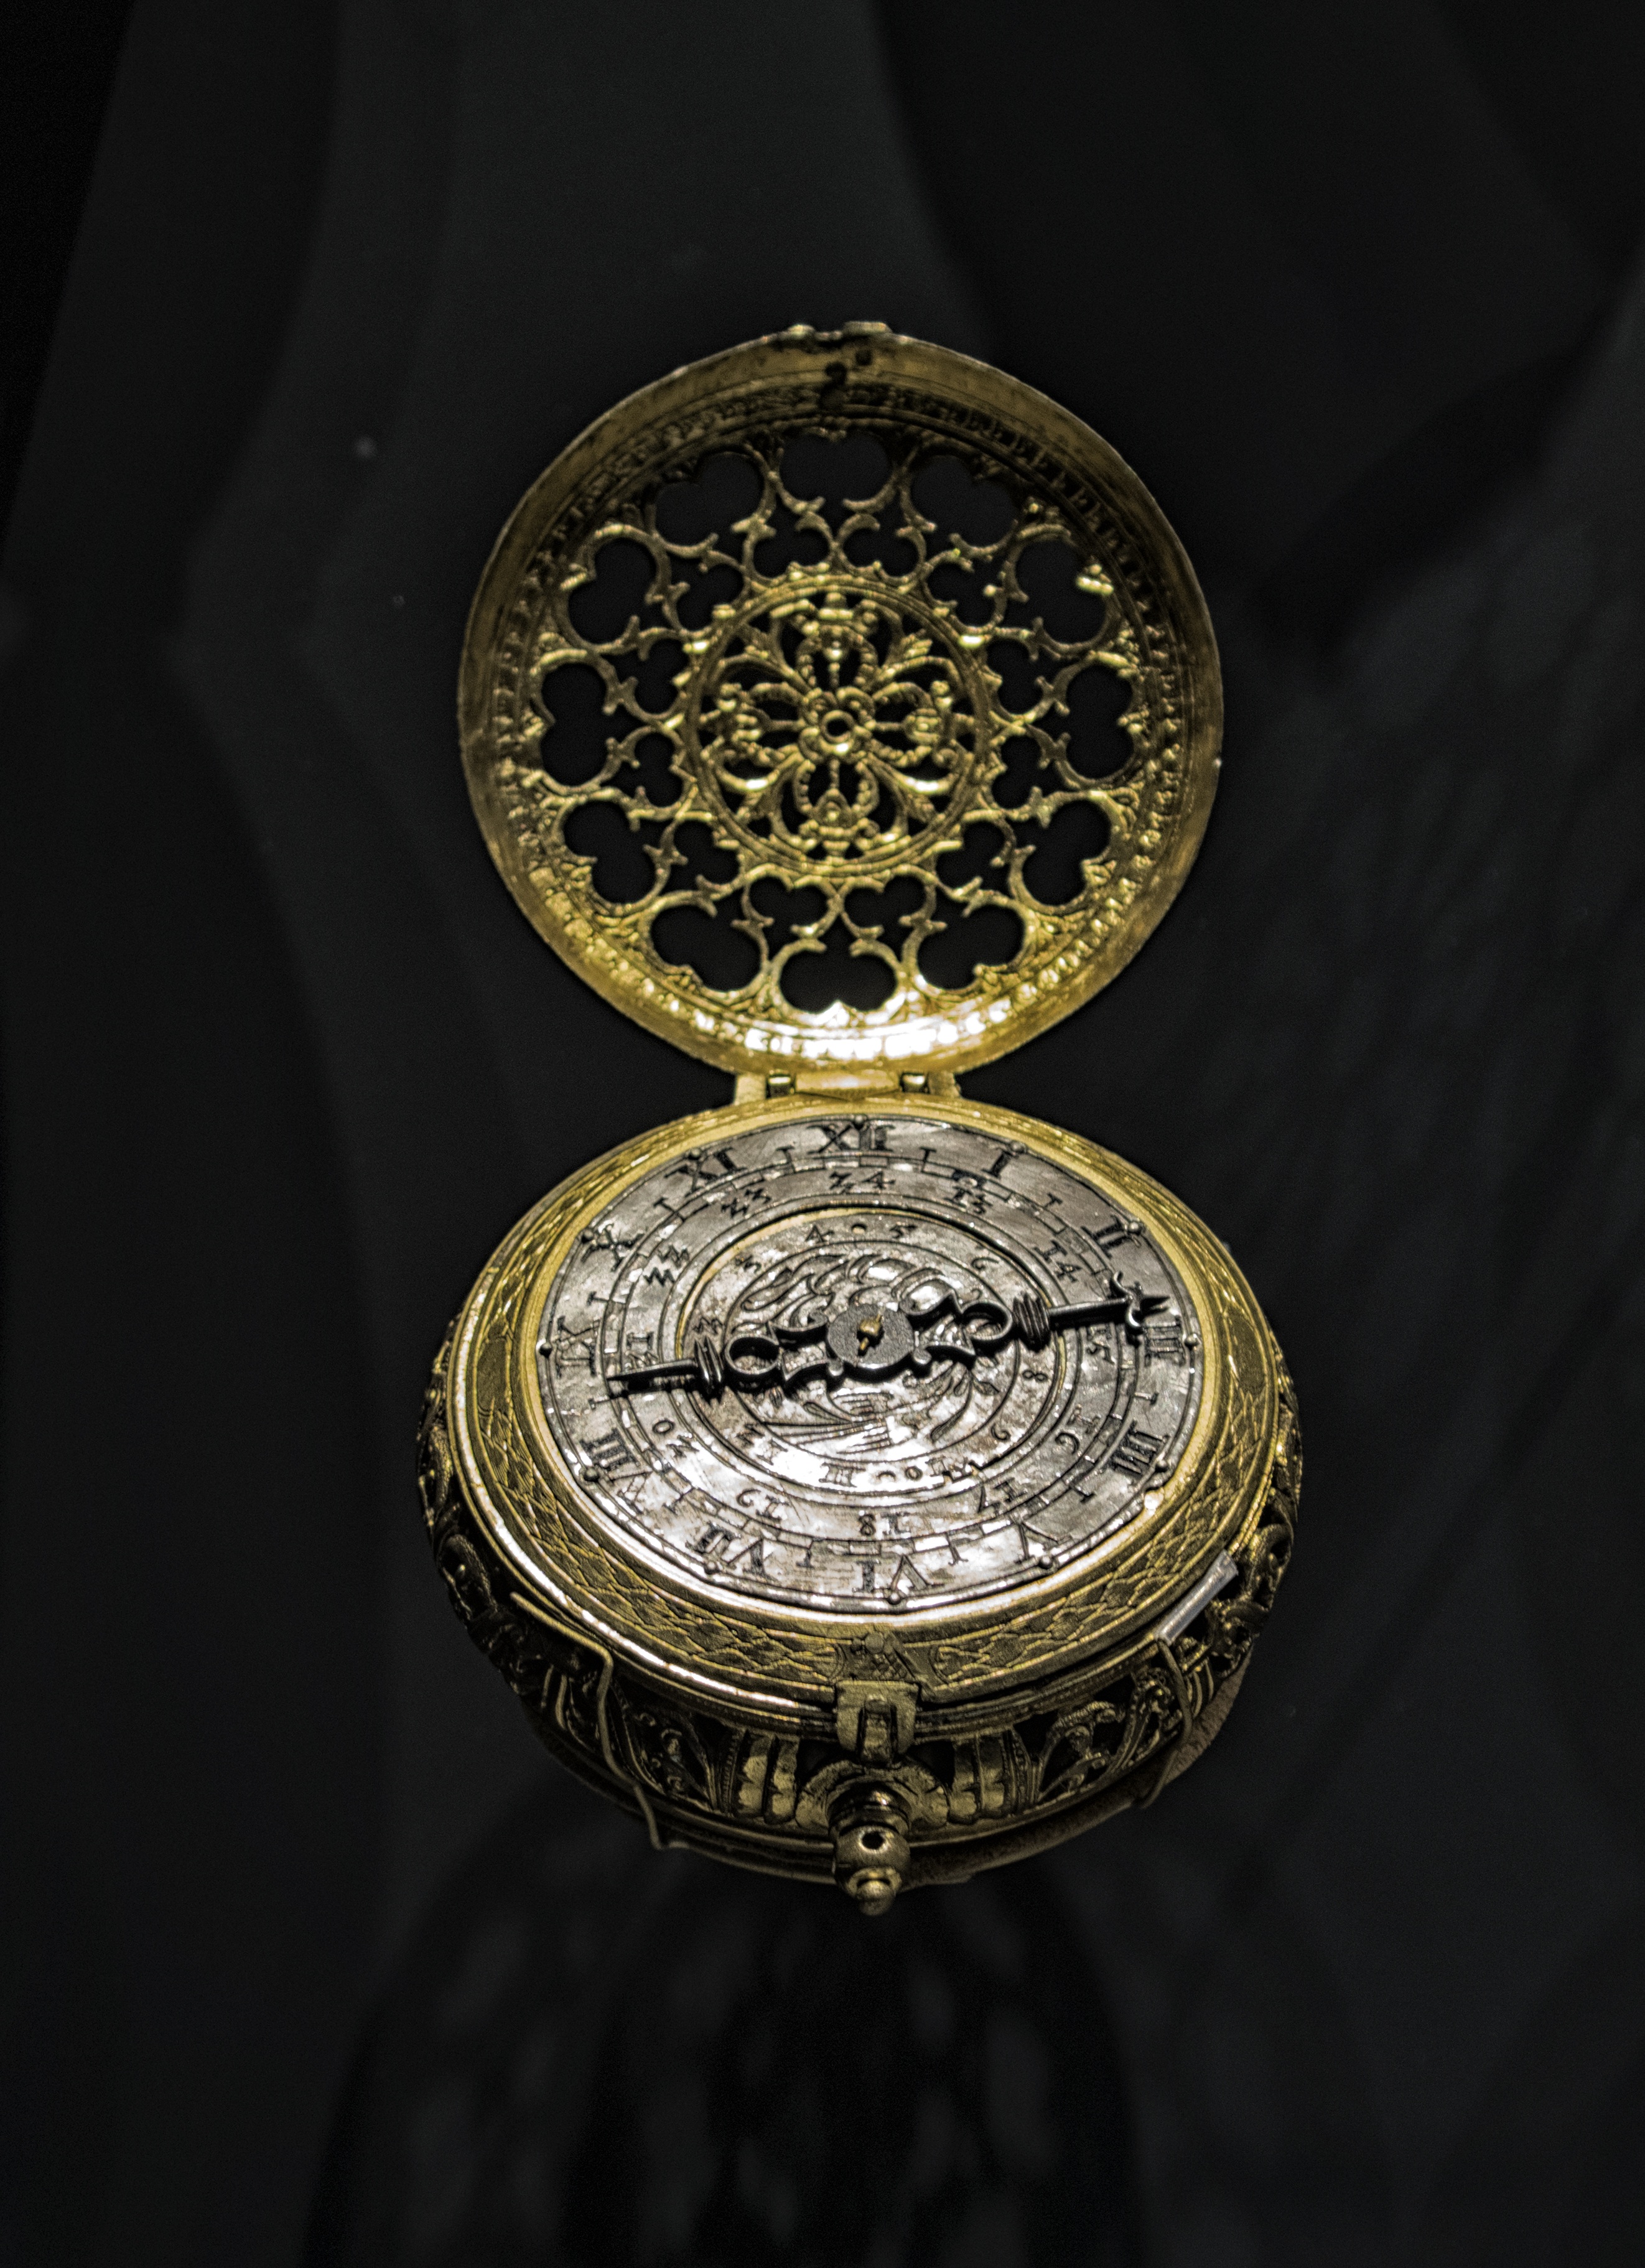
man, string, clock, hour, old, male, museum, money, black, circle, jewellery, jewel, luxury, gold, silver, currency, coin, pocket, fashion accessory